Falcon 9 flight 26

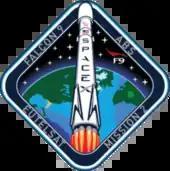
Official insignia for the mission

Falcon 9 flight 26 was the 26th Falcon 9 space launch by SpaceX, which launched both ABS's ABS-2A and Eutelsat's Eutelsat 117 West B (formerly Satmex 9) to geostationary transfer orbit, that occurred on 15 June 2016 at 14:29 UTC (10:29am local time).